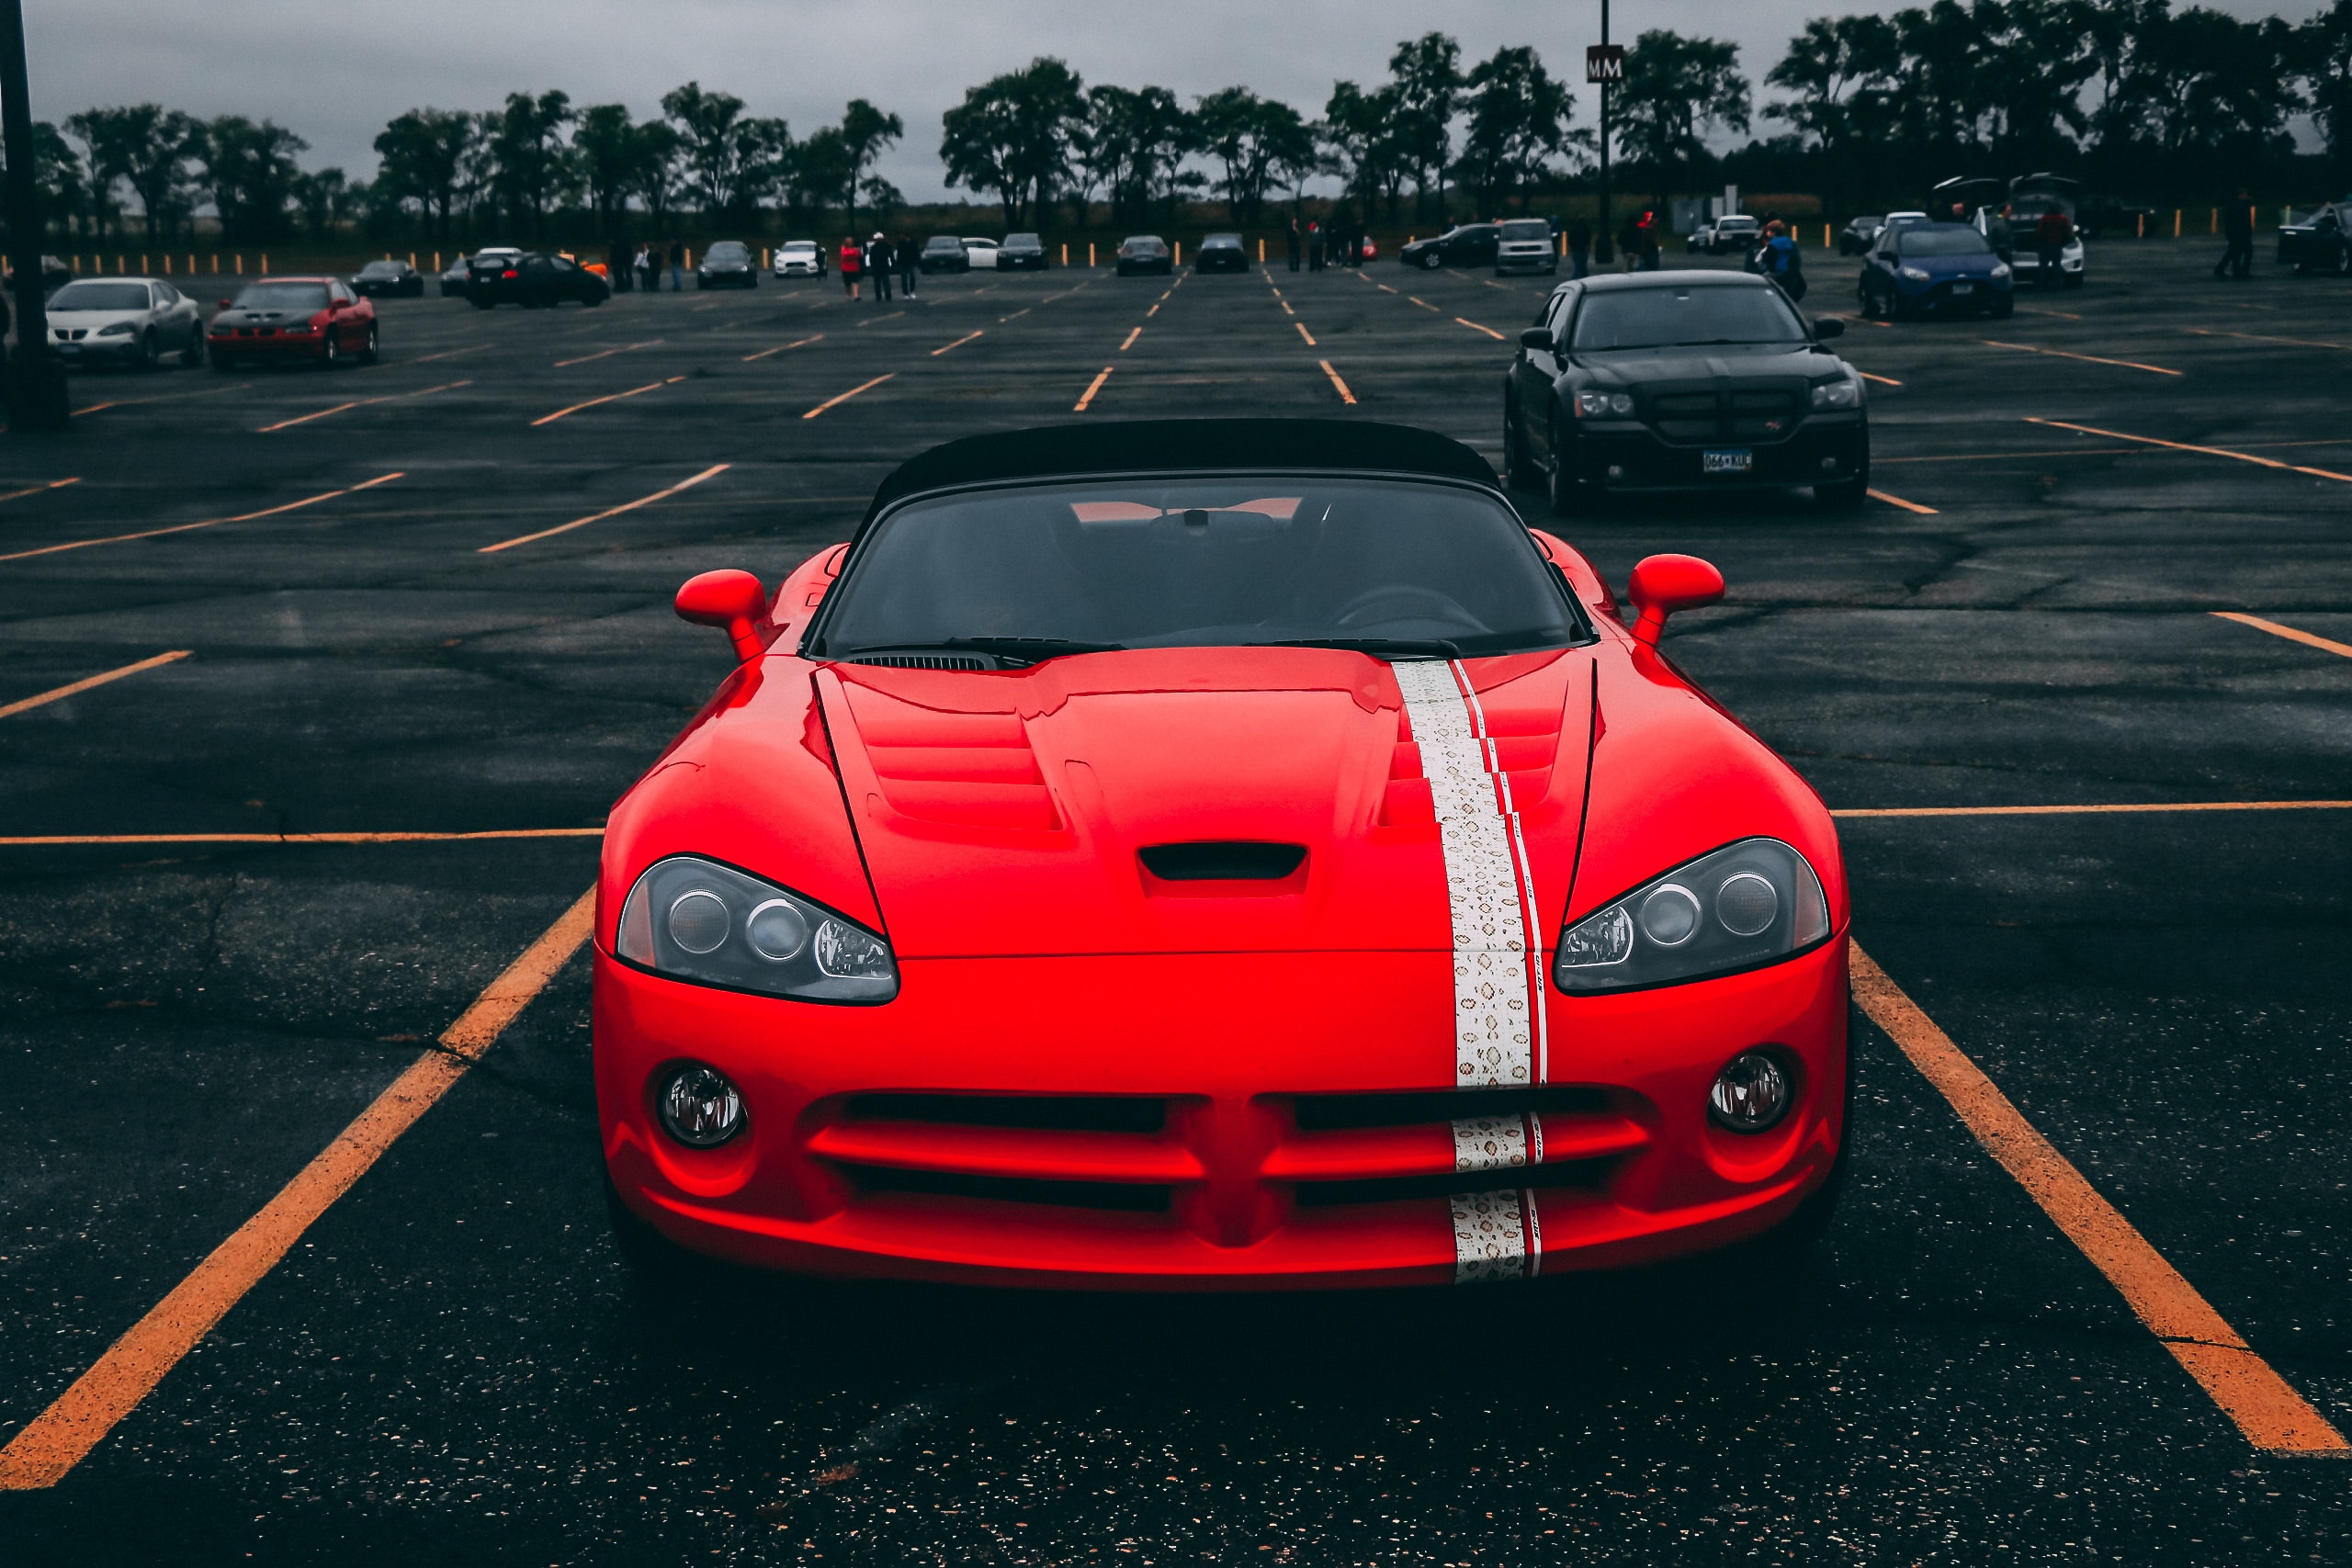
car, red, sports car, motor vehicle, vehicle, automotive design, race car, dodge viper, performance car, muscle car, city car, supercar, sports car racing, luxury vehicle, automotive exterior, automotive wheel system, computer wallpaper, plant, wheel, chrysler viper gts r, compact car